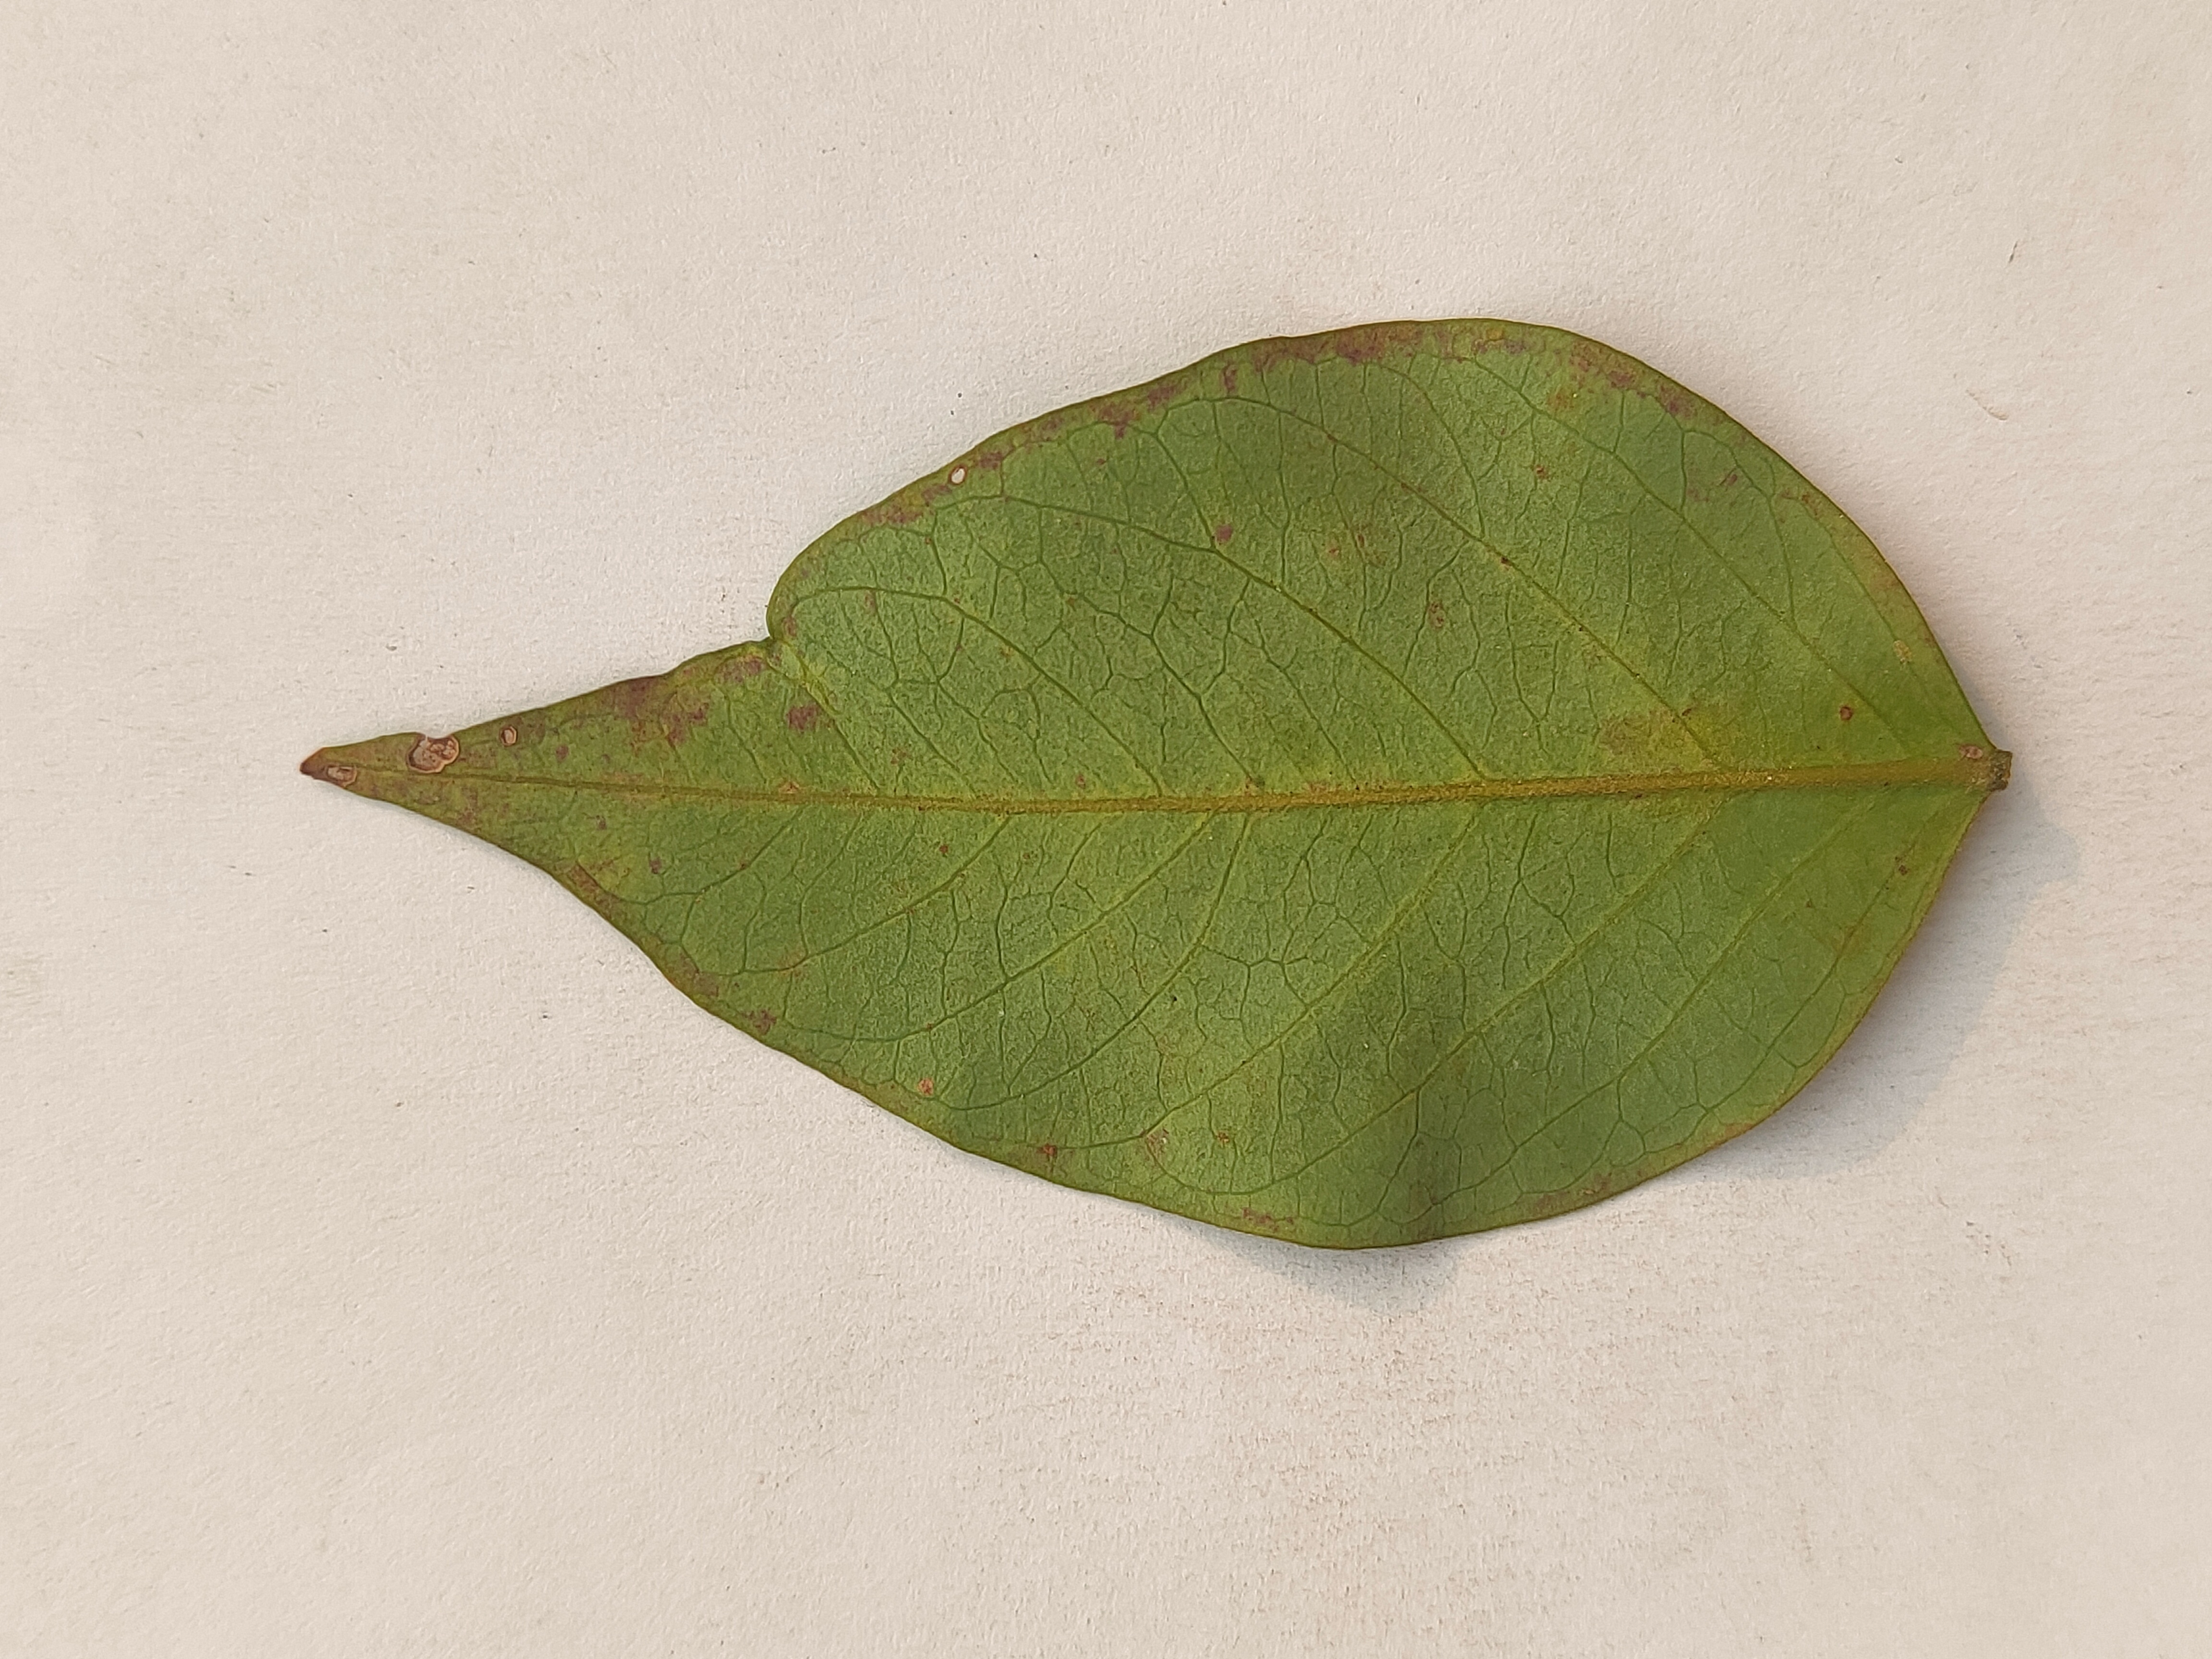
Leaf variety: Star Fruit